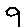
Label: 9